Eugenie Bouchard

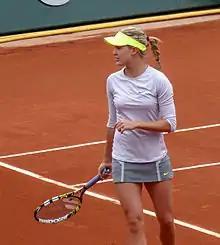
Bouchard at the 2013 French Open

At the Family Circle Cup, she successfully qualified for the main draw, and drew fellow qualifier Nastassja Burnett which she won in straight sets. She also defeated world No. 42, Laura Robson, in three sets in the second round, her first top-50 win. Bouchard won her third-round clash against former US Open champion Samantha Stosur (the Australian retired), booking a spot in the quarterfinals of the Premier tournament. It was the first top-10 victory of her young career. Although she lost to Jelena Janković, the quarterfinal appearance assured her a spot in the top-100 for the first time. Bouchard went on to play a French Open warm-up tournament, the Internationaux de Strasbourg, where she had one of her most impressive runs on the WTA Tour to date. She made it to the semifinals by defeating Sílvia Soler Espinosa, Camila Giorgi and Anna Tatishvili all in straight sets, but lost to Alizé Cornet. Bouchard made her first major main-draw appearance at the French Open, where she defeated Tsvetana Pironkova in straight sets. Her next opponent was the defending champion Maria Sharapova, who defeated her.